El inmigrante

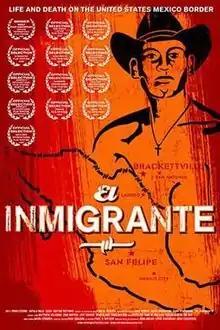

El inmigrante ("The Immigrant") is a 2005 documentary directed and written by brothers David and John Eckenrode along with John Sheedy, about immigrant deaths along the U.S.-Mexico border. The film documents the story of the fatal encounter between Mexican migrant Eusebio de Haro Espinosa and elderly Texan Sam Blackwood, close to Blackwood's property near the international border.